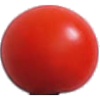
Label: Tomato Cherry Red 1